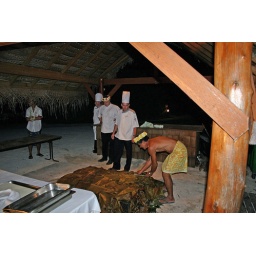
Bora Bora, Tahiti, ClubMed 2004. Traditional in ground luau with roasted pig, fish and (yams) potatoes.